AeroGroup

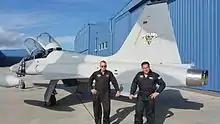
Mark Daniels and Victor Miller's F-5 aircraft

AeroGroup is an American private commercial company that offers military aircraft training. It was the first private commercial company to operate F-16 aircraft and train F-16 pilots and maintenance crew. AeroGroup performed F-16 training services and support for the Dutch, Italian and Belgian Air Forces. AeroGroup also possess and operates the Northrop F-5 (CF-5B) as a fighter lead-in aircraft for training and for other support services. There were 17 aircraft originally purchased from the Canadian Government with U.S. State Department approval and then imported into the US in 2006. AeroGroup was founded in 1999 by Mark Daniels and Victor Miller who have owned and operated numerous ex-military tactical aircraft such as the F-5, T-38, F-16, Harrier, Hawker Hunter Mk58, F-6, T-8, MiG-21, SU-25, L-39, B-57, IL-78, Strikemaster, TA-4J, A-4C, A-4L and A-4N aircraft. In 2006, Tactical Air Defense Services Inc. (TADS) acquired Aerogroup Inc.